Malignant (2013 film)

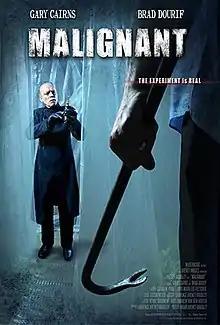
Theatrical release poster

Malignant is a 2013 American horror film written and directed by Brian Avenet-Bradley. It stars Gary Cairns and Brad Dourif as a patient who undergoes involuntary treatment to cure his alcoholism and the mad doctor who performs it, respectively.